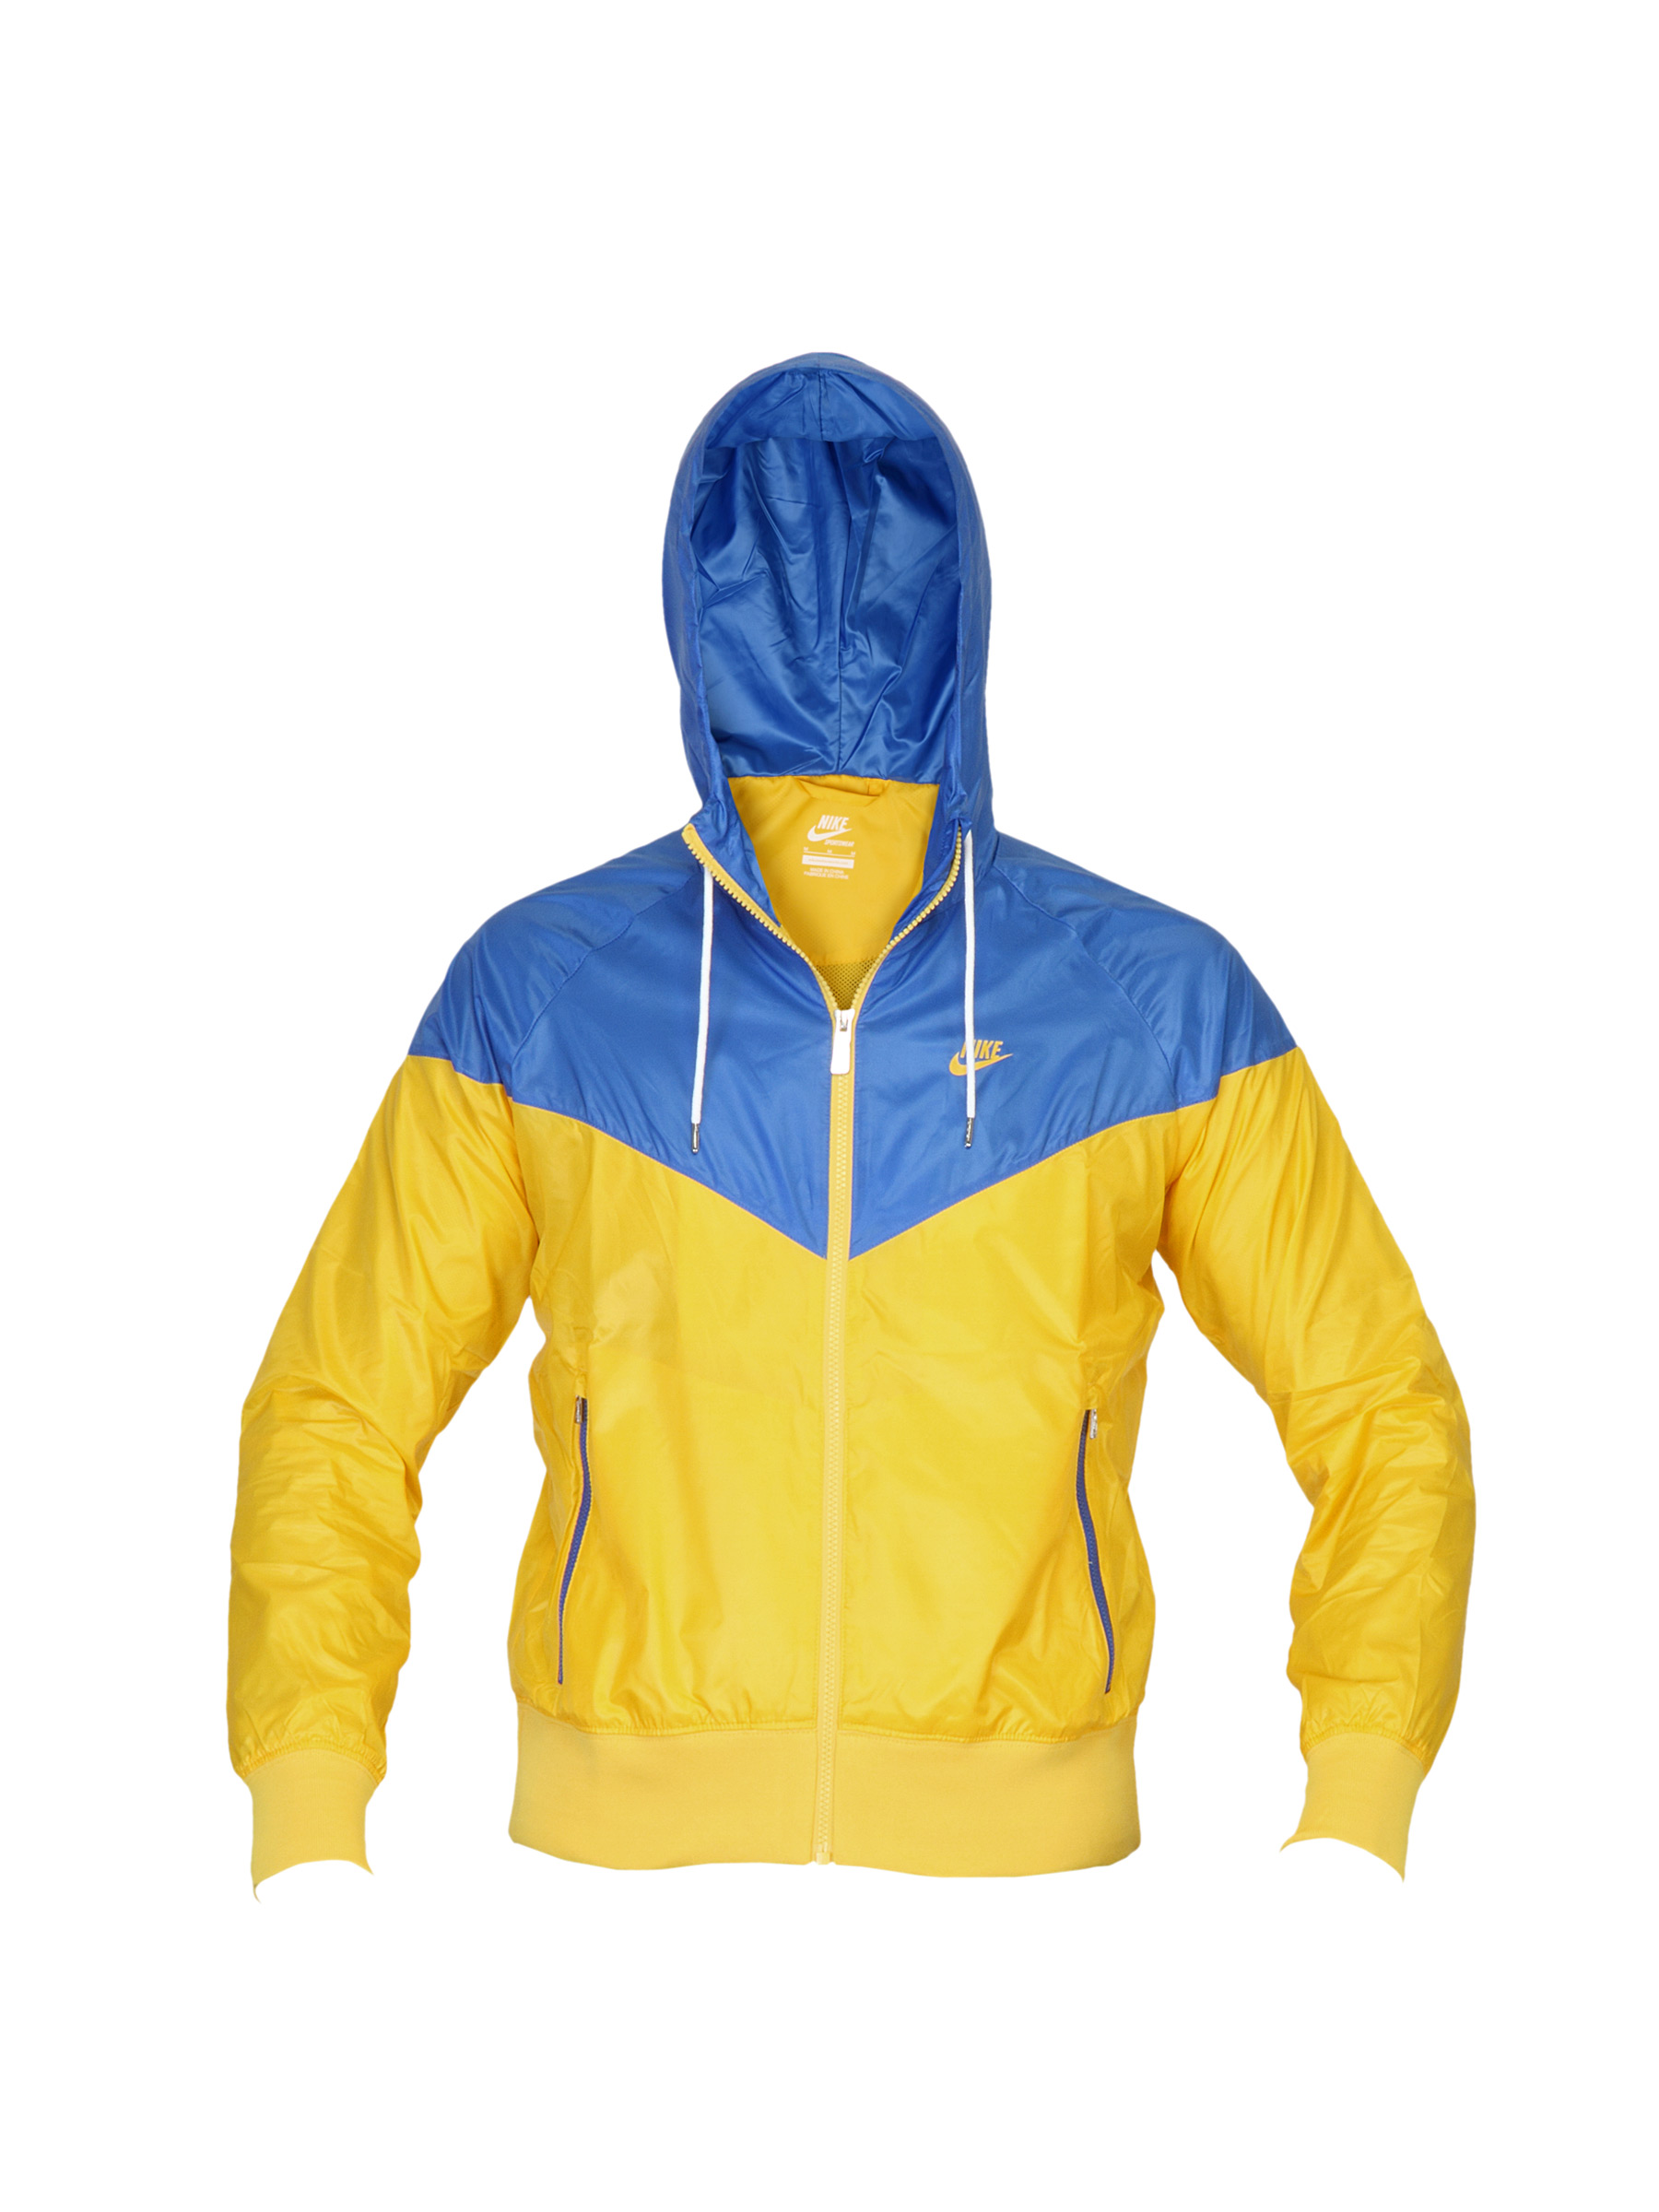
Nike Men Windrunner Yellow Jacket
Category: Apparel / Topwear / Jackets
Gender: Men
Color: Yellow
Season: Summer 2012
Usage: Sports